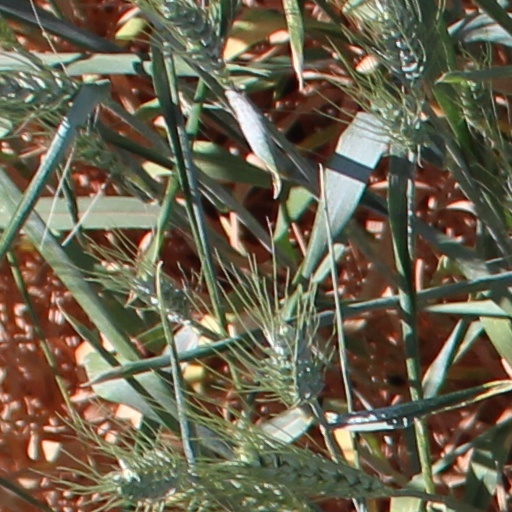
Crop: wheat